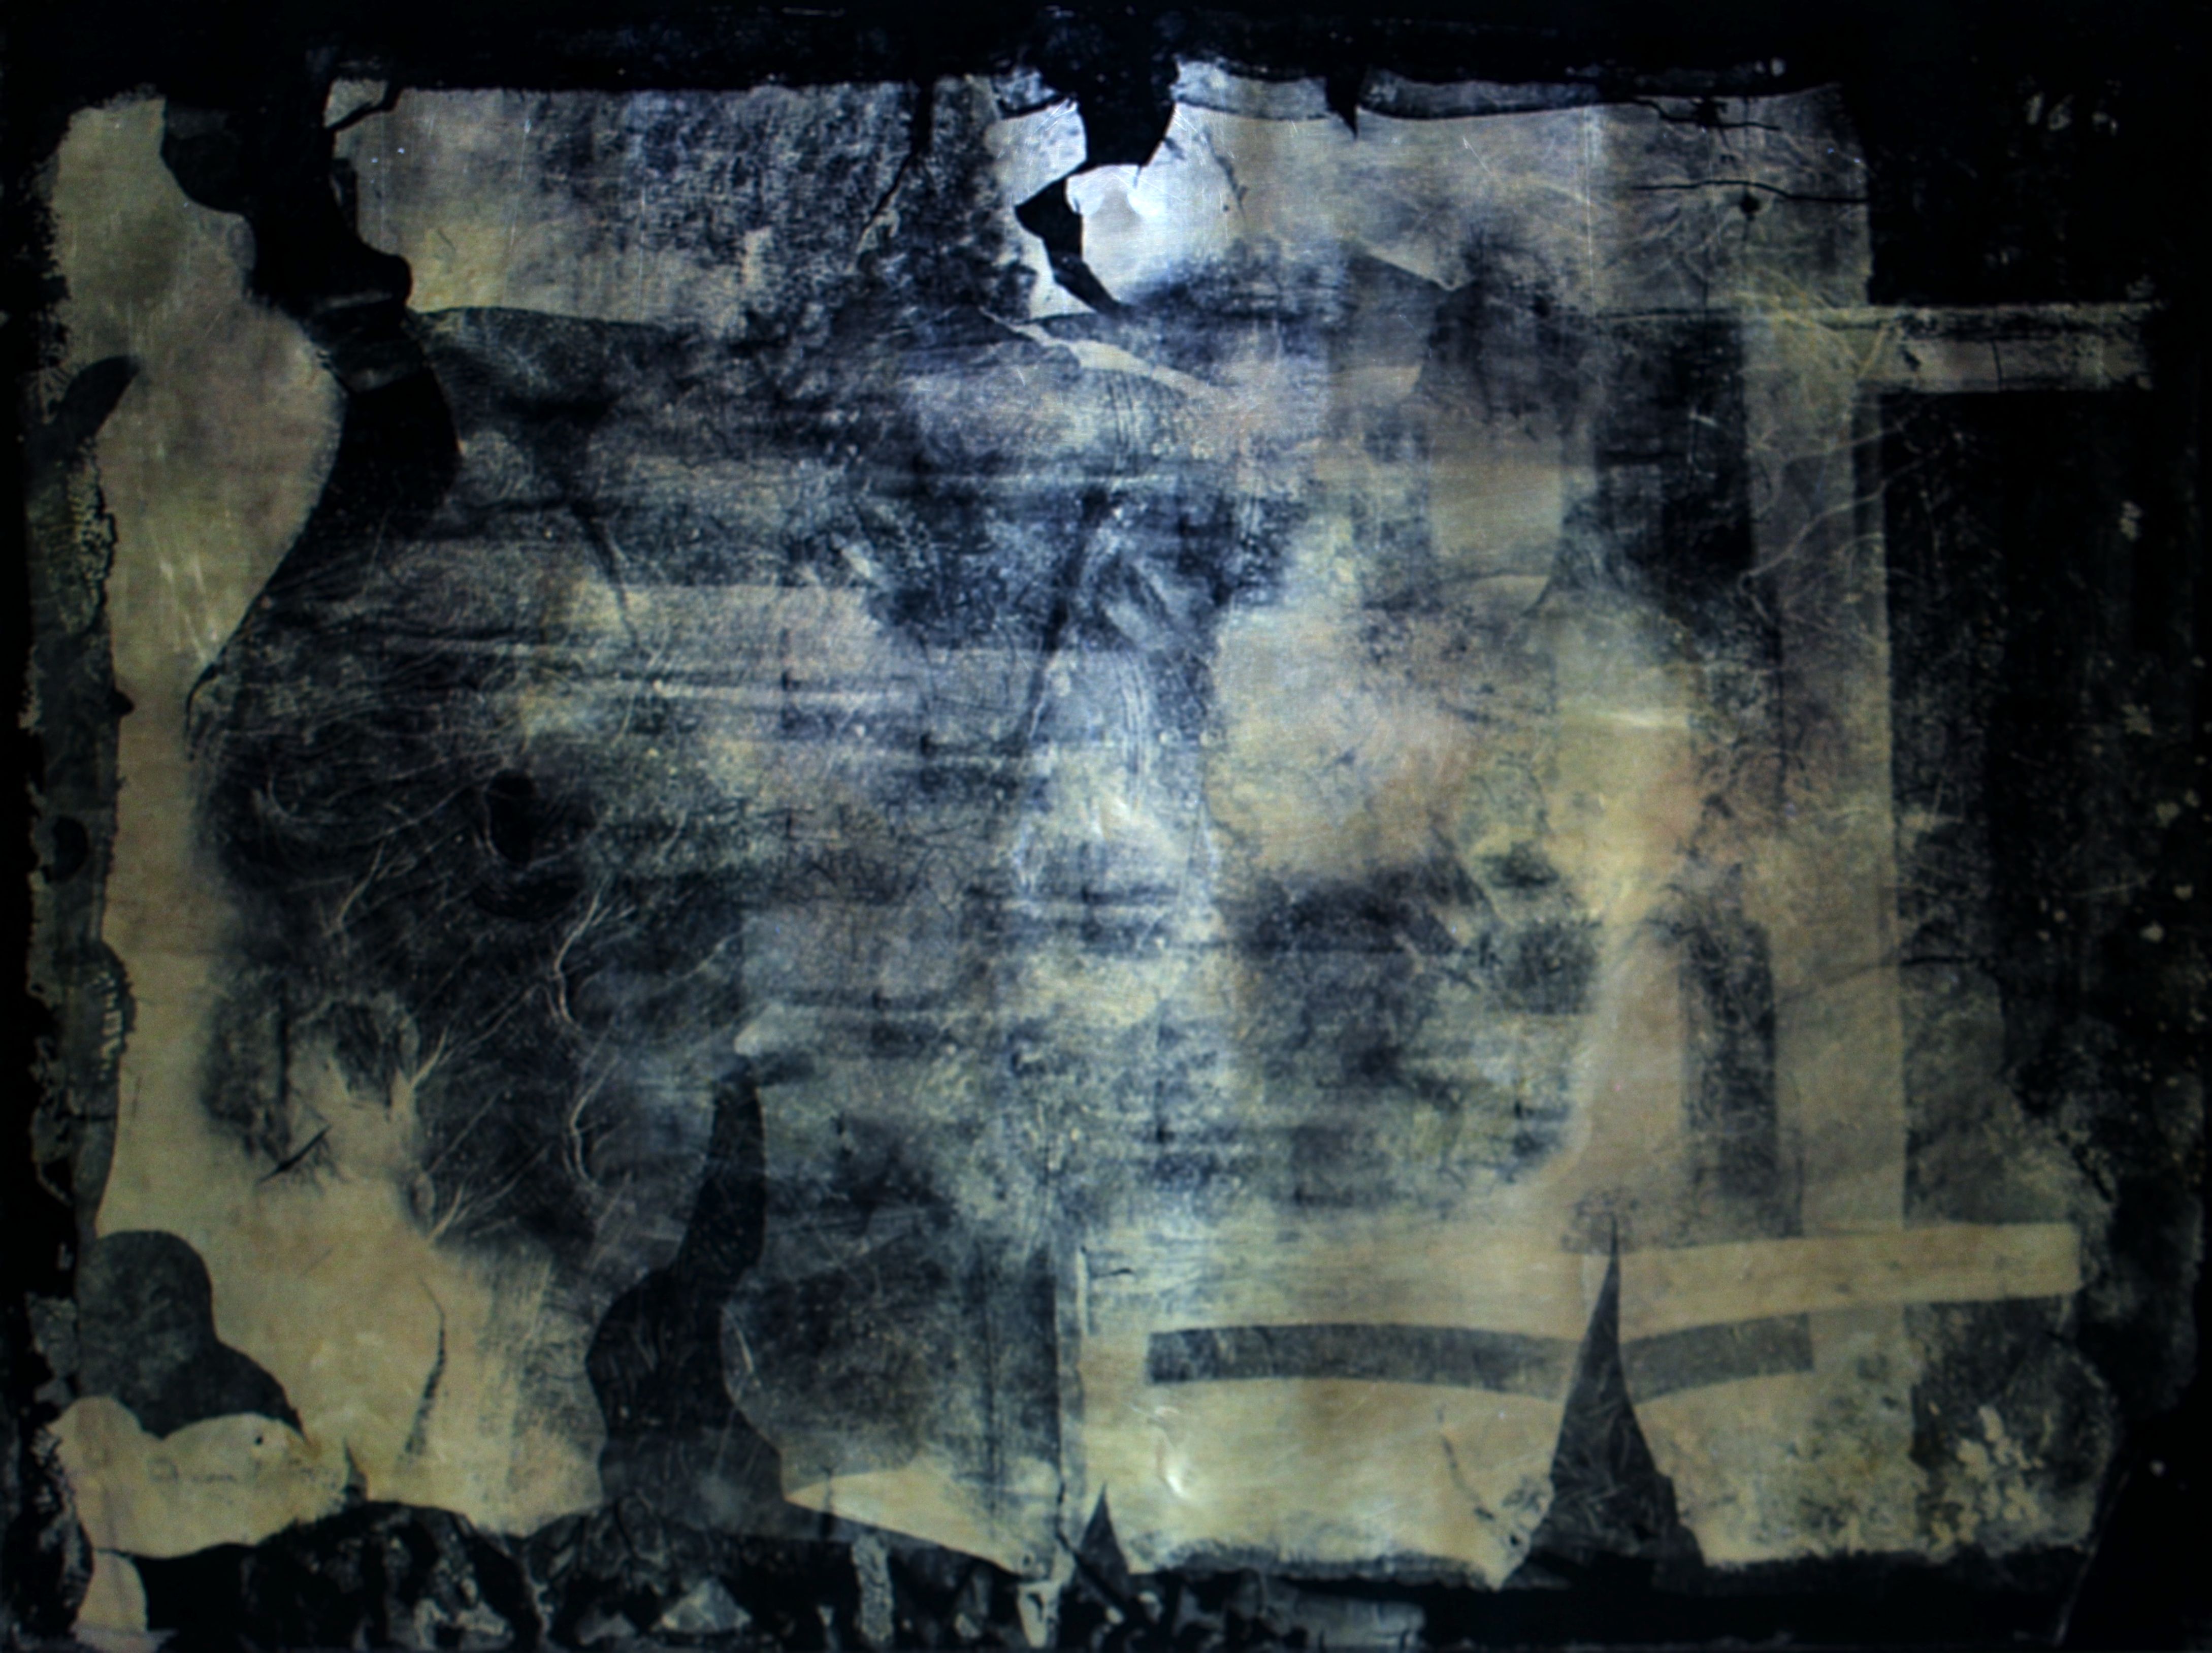
texture, grunge, darkness, painting, free, art, modern art